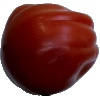
Label: tomato_heart